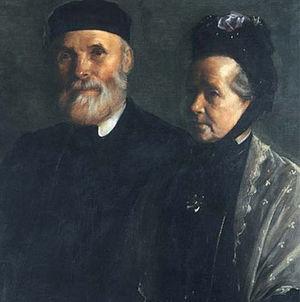
Anna Haslam est une suffragette et figure majeure du mouvement féministe en Irlande.